Sir Arthur Pearson, 1st Baronet

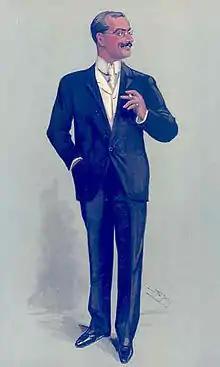
Pearson caricatured by Spy for "Vanity Fair", 1904

In 1898, Pearson founded "The Royal Magazine", a monthly literary magazine which remained in publication until 1939.